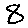
Label: 8